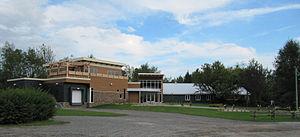
Pavillon principal
Le centre d'interprétation de la nature du lac Boivin est un organisme à but non lucratif fondé en 1980 qui a comme mission de conserver le territoire, les habitats, la faune et la flore du lac Boivin qui est la principale étendue d'eau de la ville de Granby.